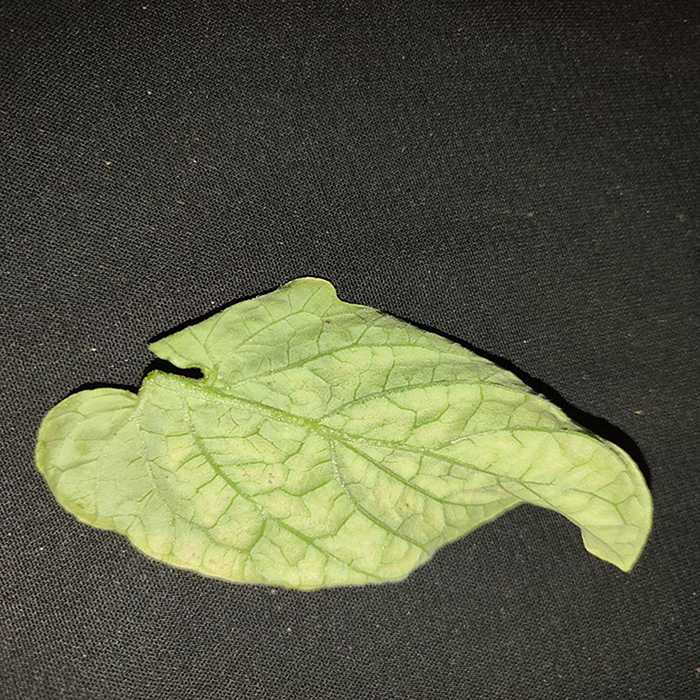
Plant: Tomato
Label: Tomato spotted wilt